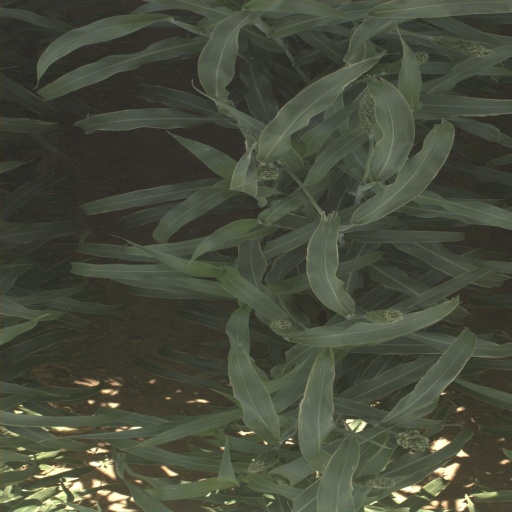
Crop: sorghum